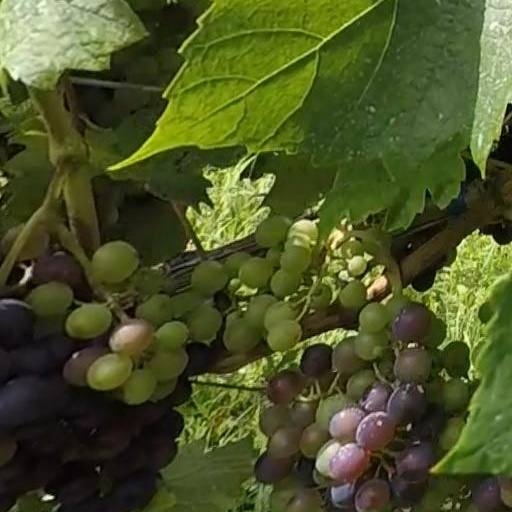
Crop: grape